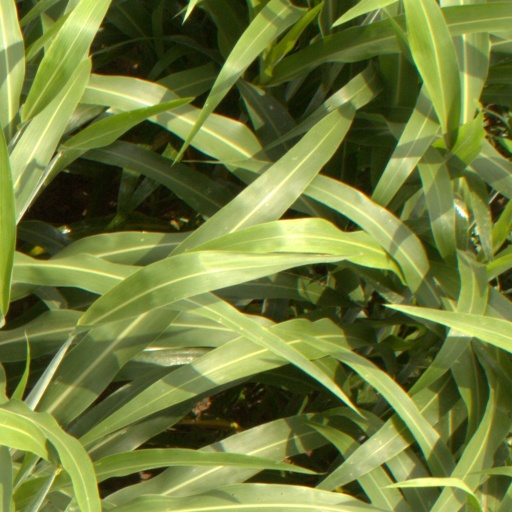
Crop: sorghum